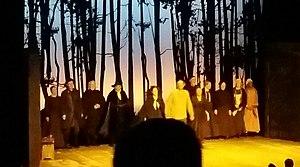
Mireille Deyglun, née le 22 septembre 1958 à Montréal, est une actrice québécoise.
Christine Lamer, née Lise Laplante, est une comédienne et animatrice québécoise née le 27 octobre 1953.
Jean Harvey est un acteur québécois. Il est connu pour son rôle du joueur de hockey Denis
Pierre Chagnon est un acteur québécois né le 30 août 1957 à Montréal connu notamment pour son rôle du terrible curé Plamondon, dans la télé-série Au nom du père et du fils. Il est la voix québécoise de Sylvester Stallone dans la plupart de ses films depuis le début des années 1990 et de Stan Smith dans American Dad!.
Paul Dion est un acteur québécois, né en 1954.
Sylvie Potvin est une actrice québécoise née le 4 février 1954.